Zhushanlu station

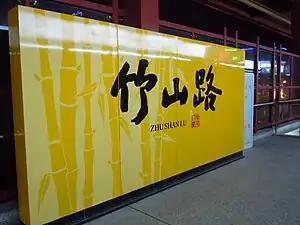

Zhushanlu station, is a station of Line 1 of the Nanjing Metro. It began operations on 28 May 2010, as part of the southern extension of line 1 from to .